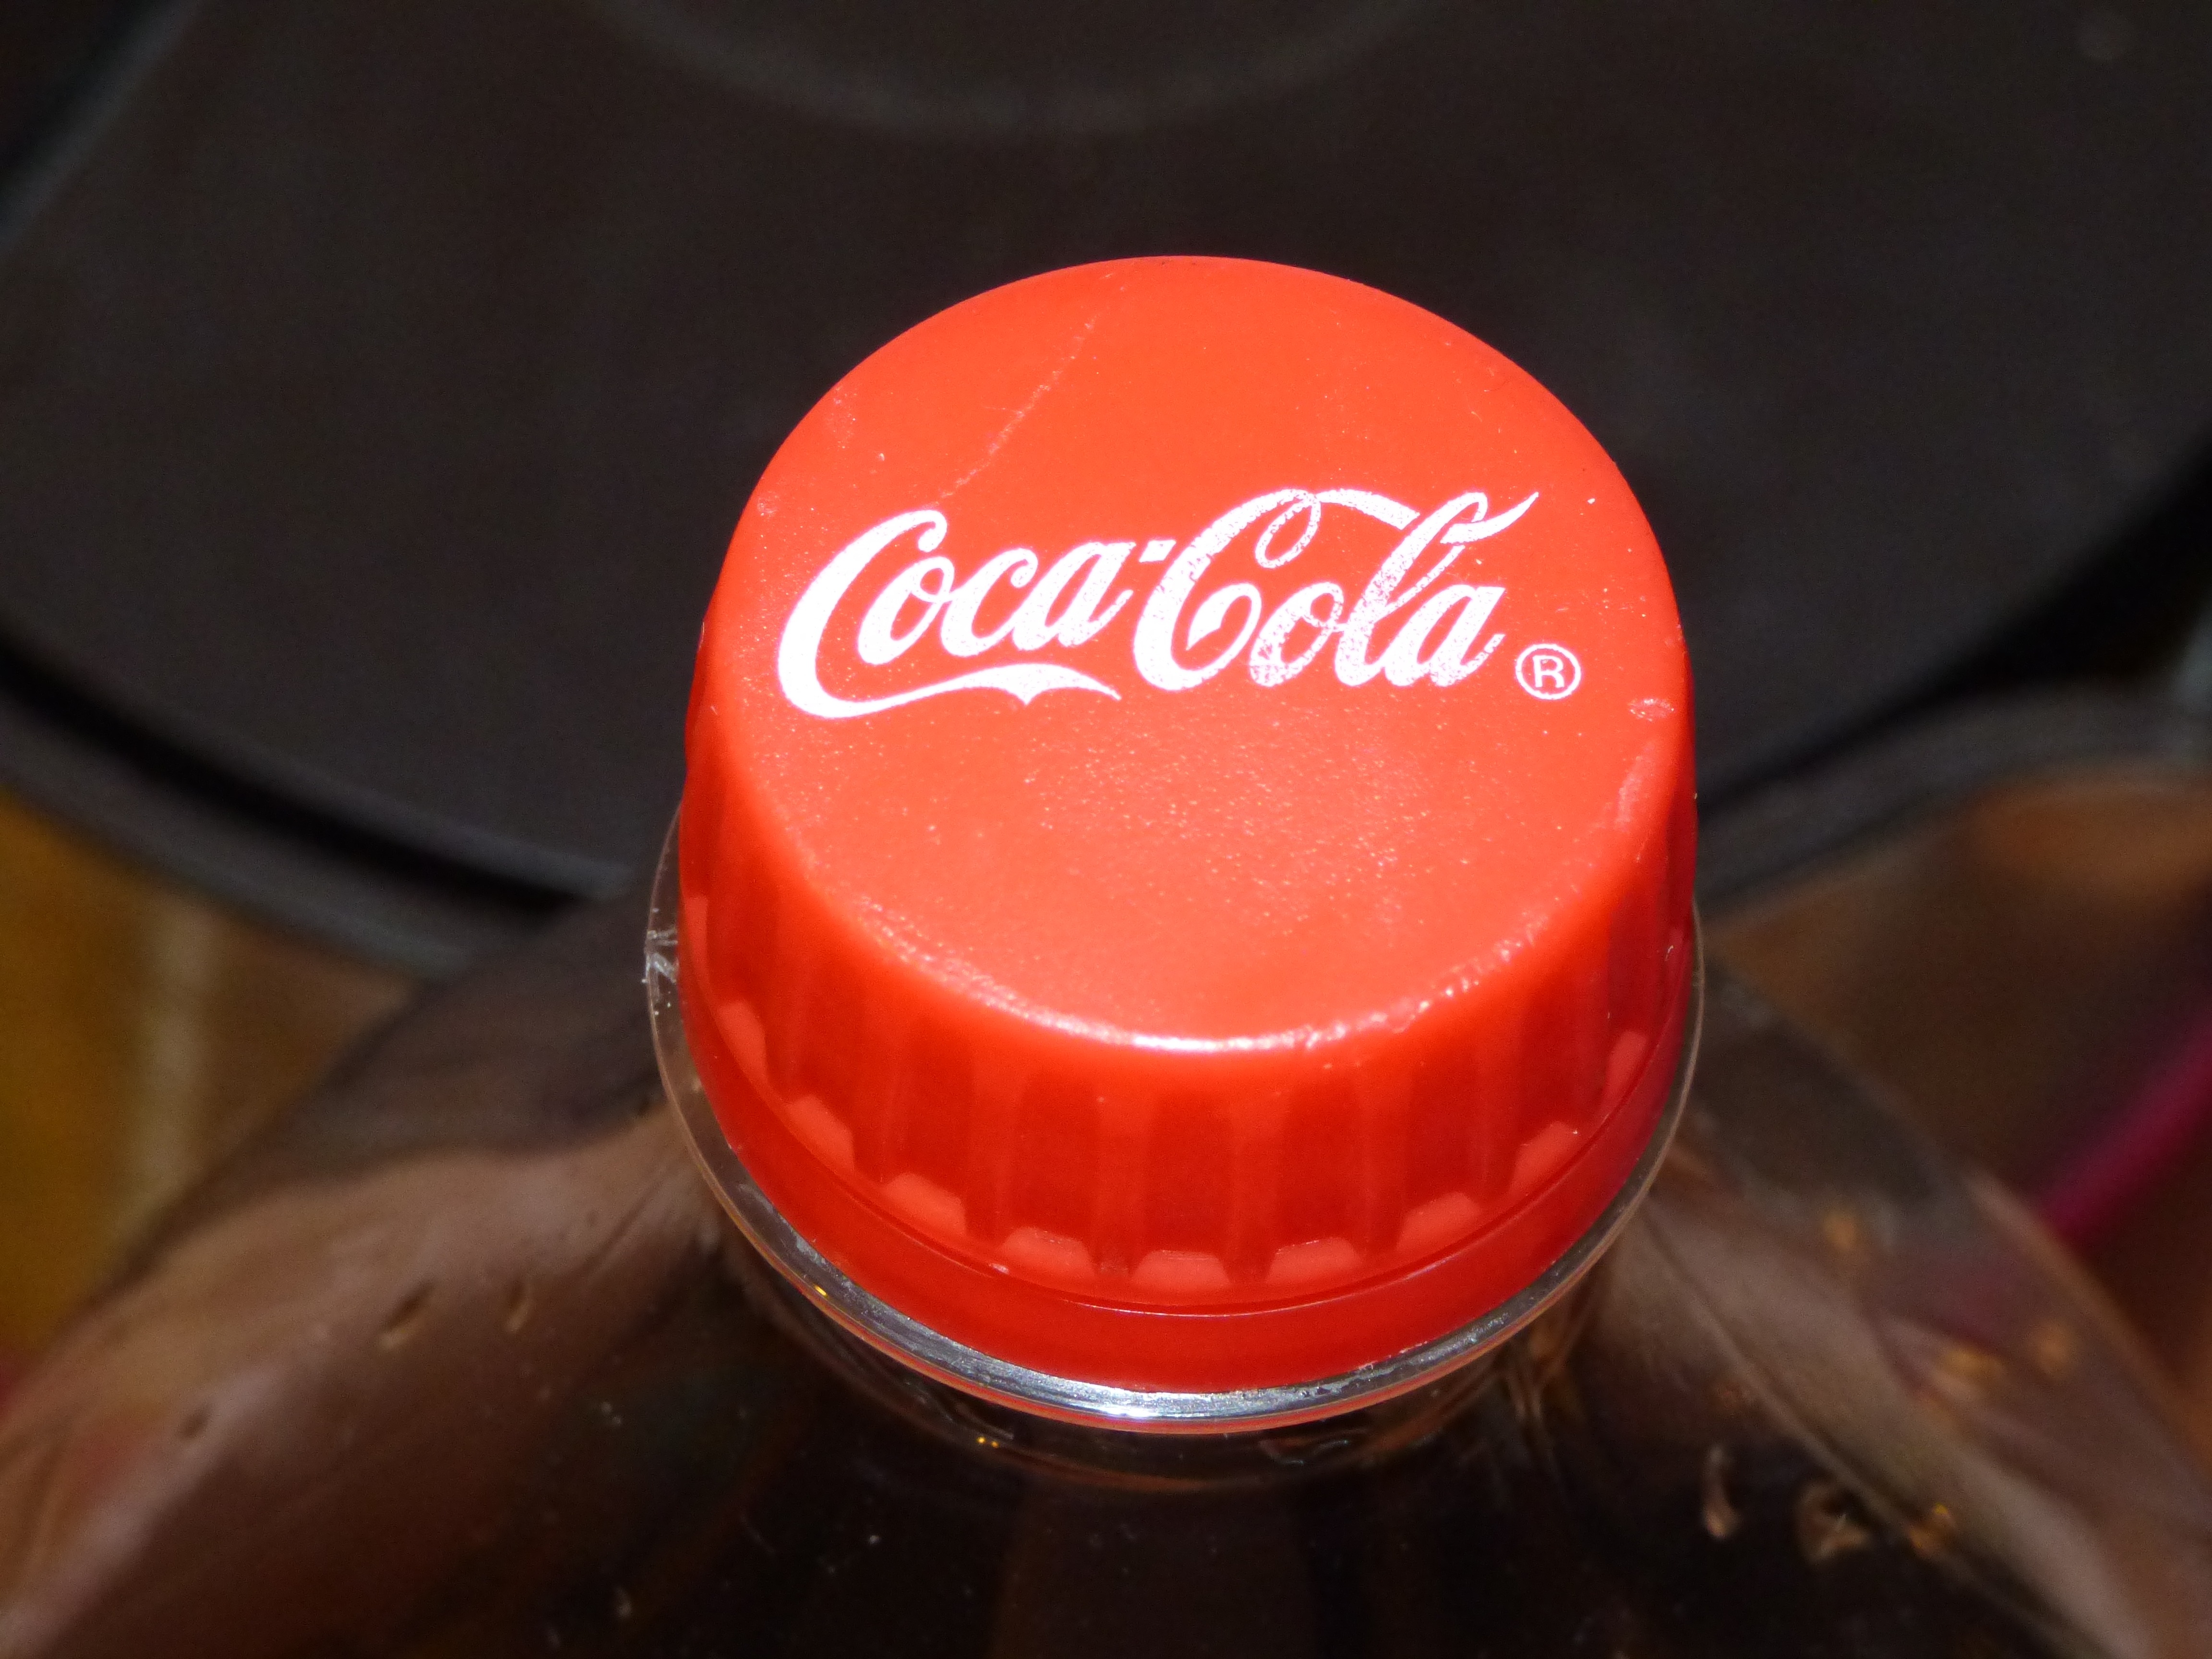
plant, food, red, produce, drink, bottle, nut, dessert, lip, coca cola, cap, cola, sweetness, flavor, soft drink, flowering plant, grenadine, land plant, carbonated soft drinks, kola